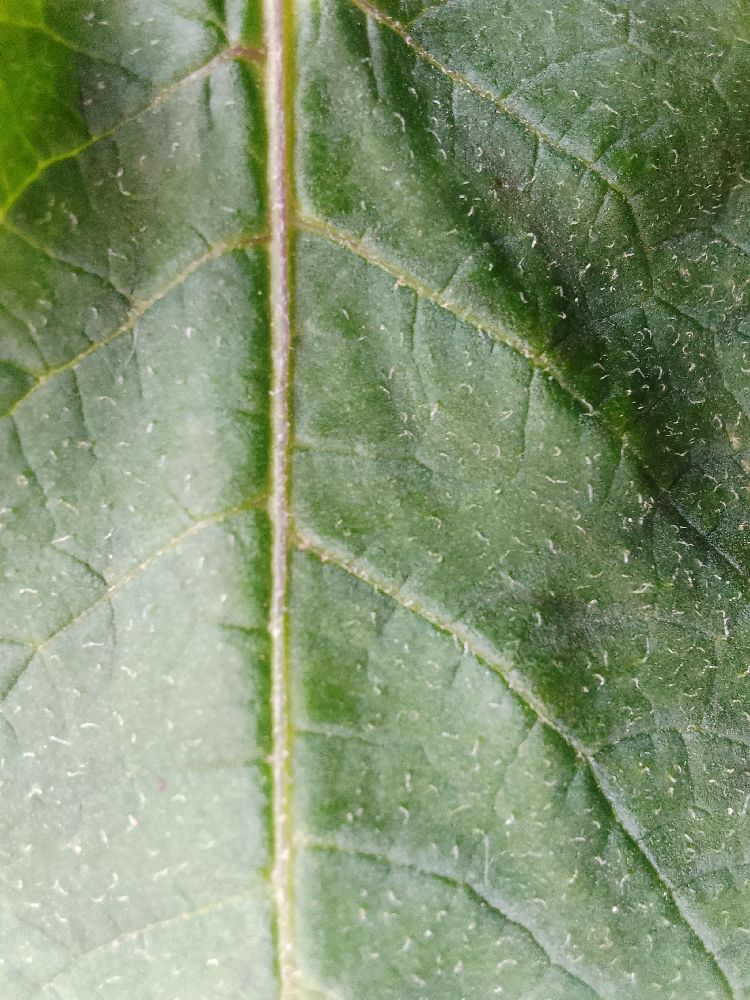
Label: Healthy